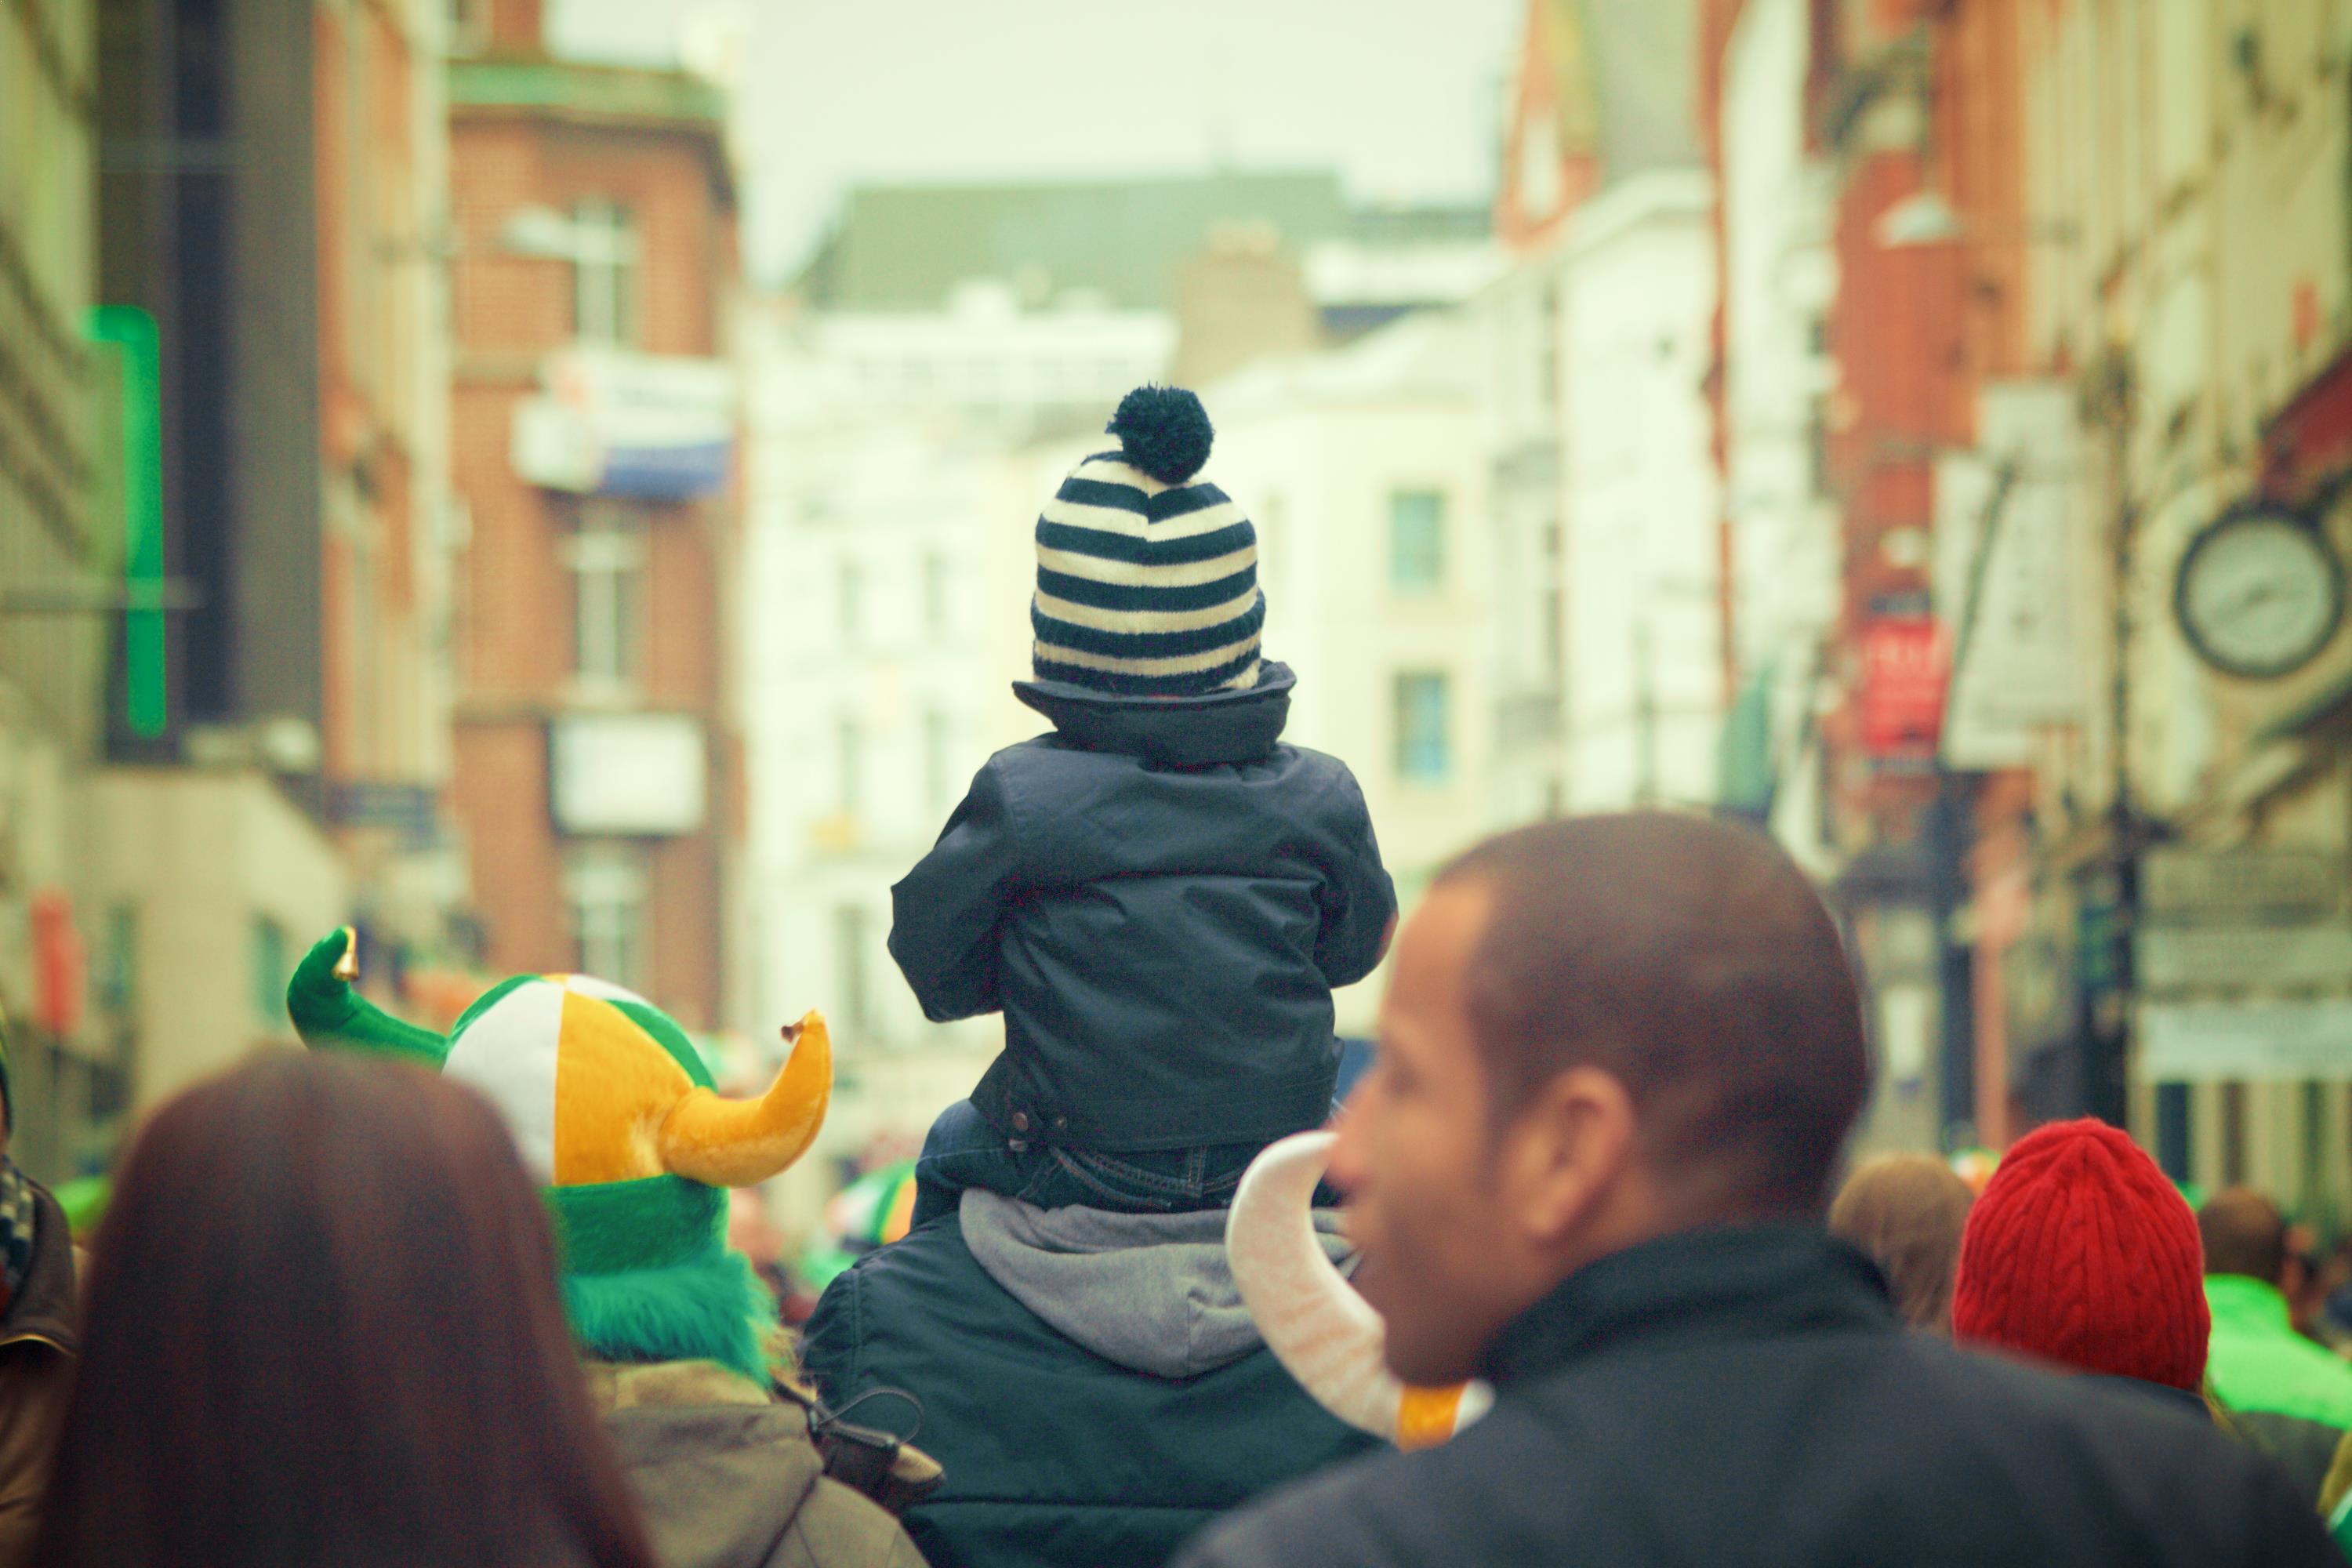
person, people, road, street, kid, crowd, color, child, family, temple, demonstration